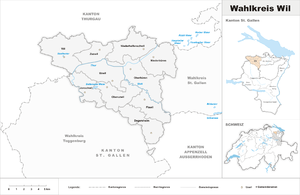
La circonscription électorale de Wil est une circonscription électorale du canton de Saint-Gall en Suisse.